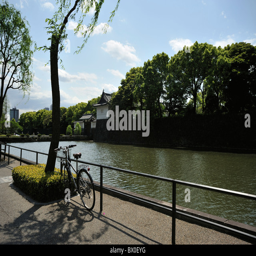
bicycle left at the ditch